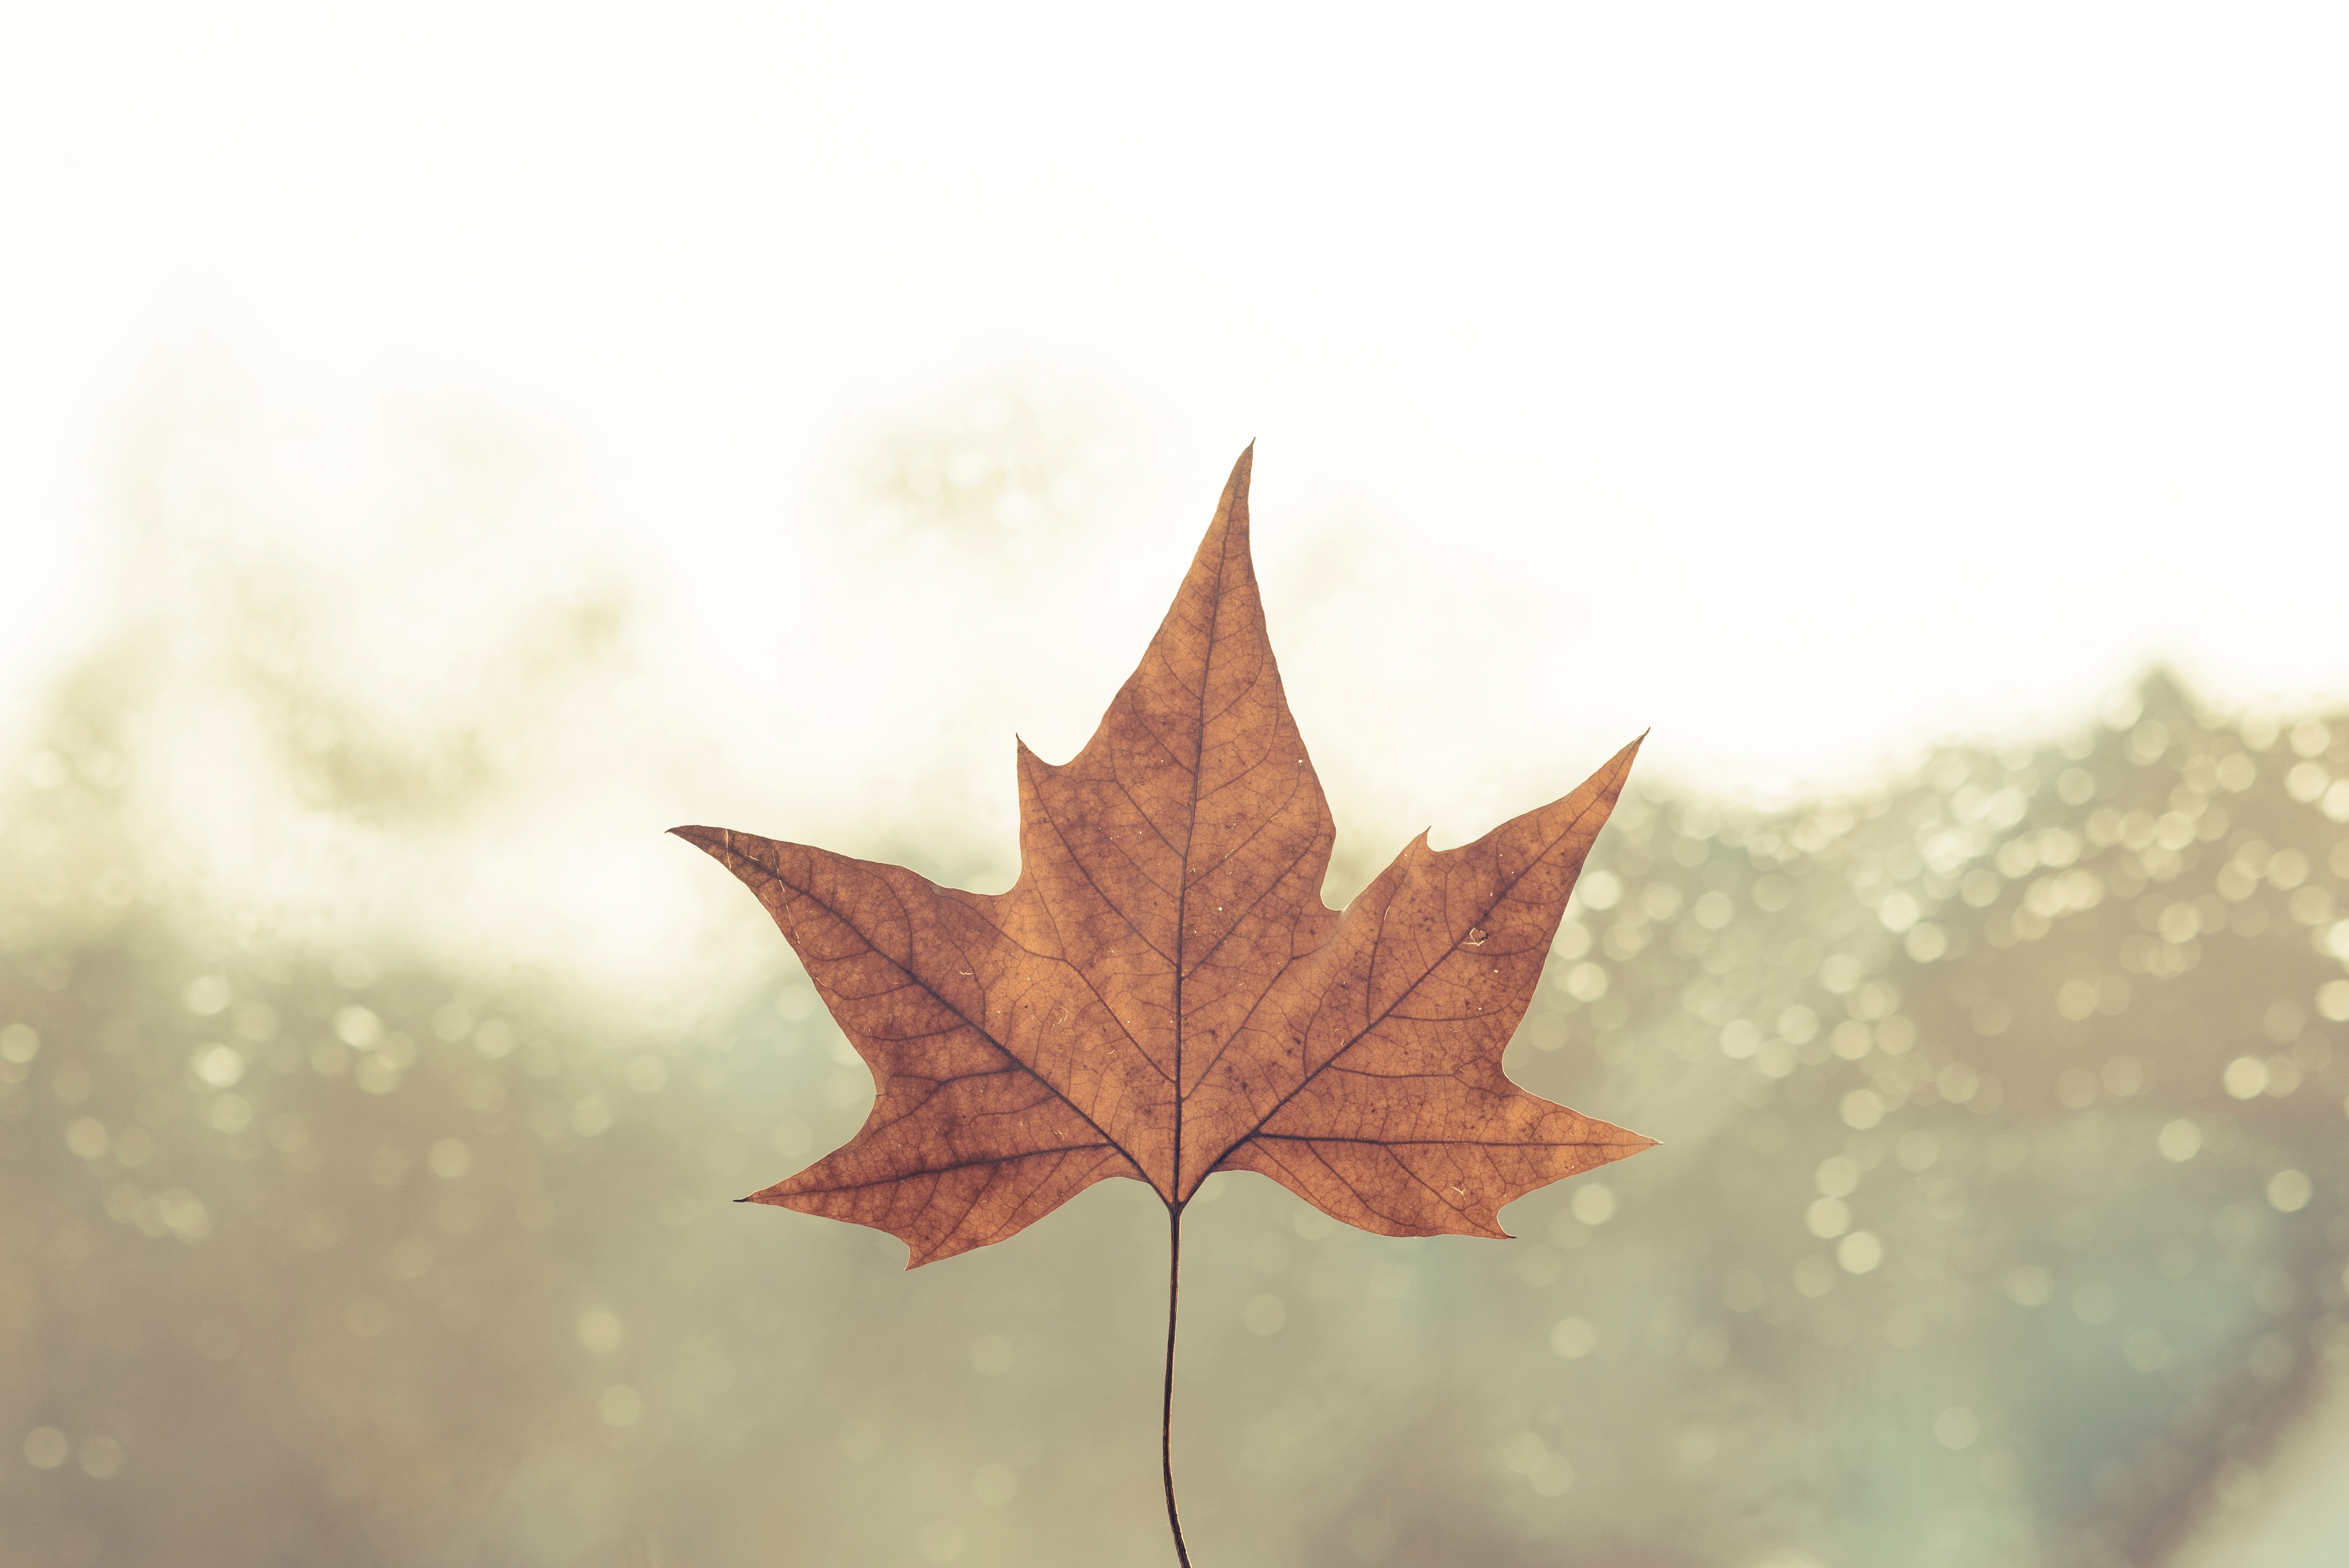
tree, branch, plant, leaf, fall, flower, foliage, autumn, season, maple, maple tree, maple leaf, symmetry, woody plant, land plant